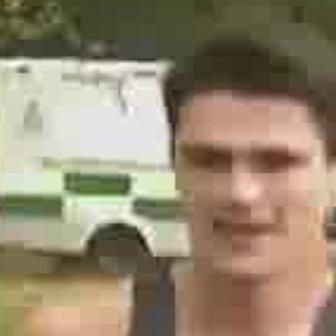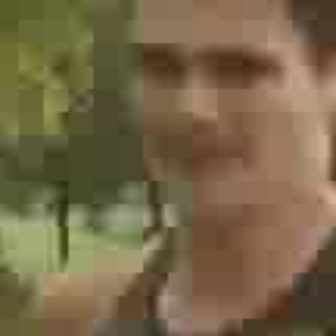
  Please identify the target specified by the bounding box [166,121,323,278] in the first image and locate it in the second image. Return the coordinates in [x_min,y_min,x_max,y_max] format.
Answer: [119,12,319,210]